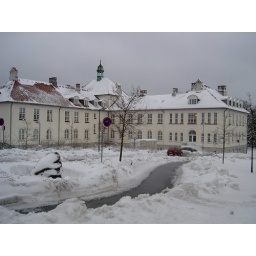
A white building in the university of Aarhus